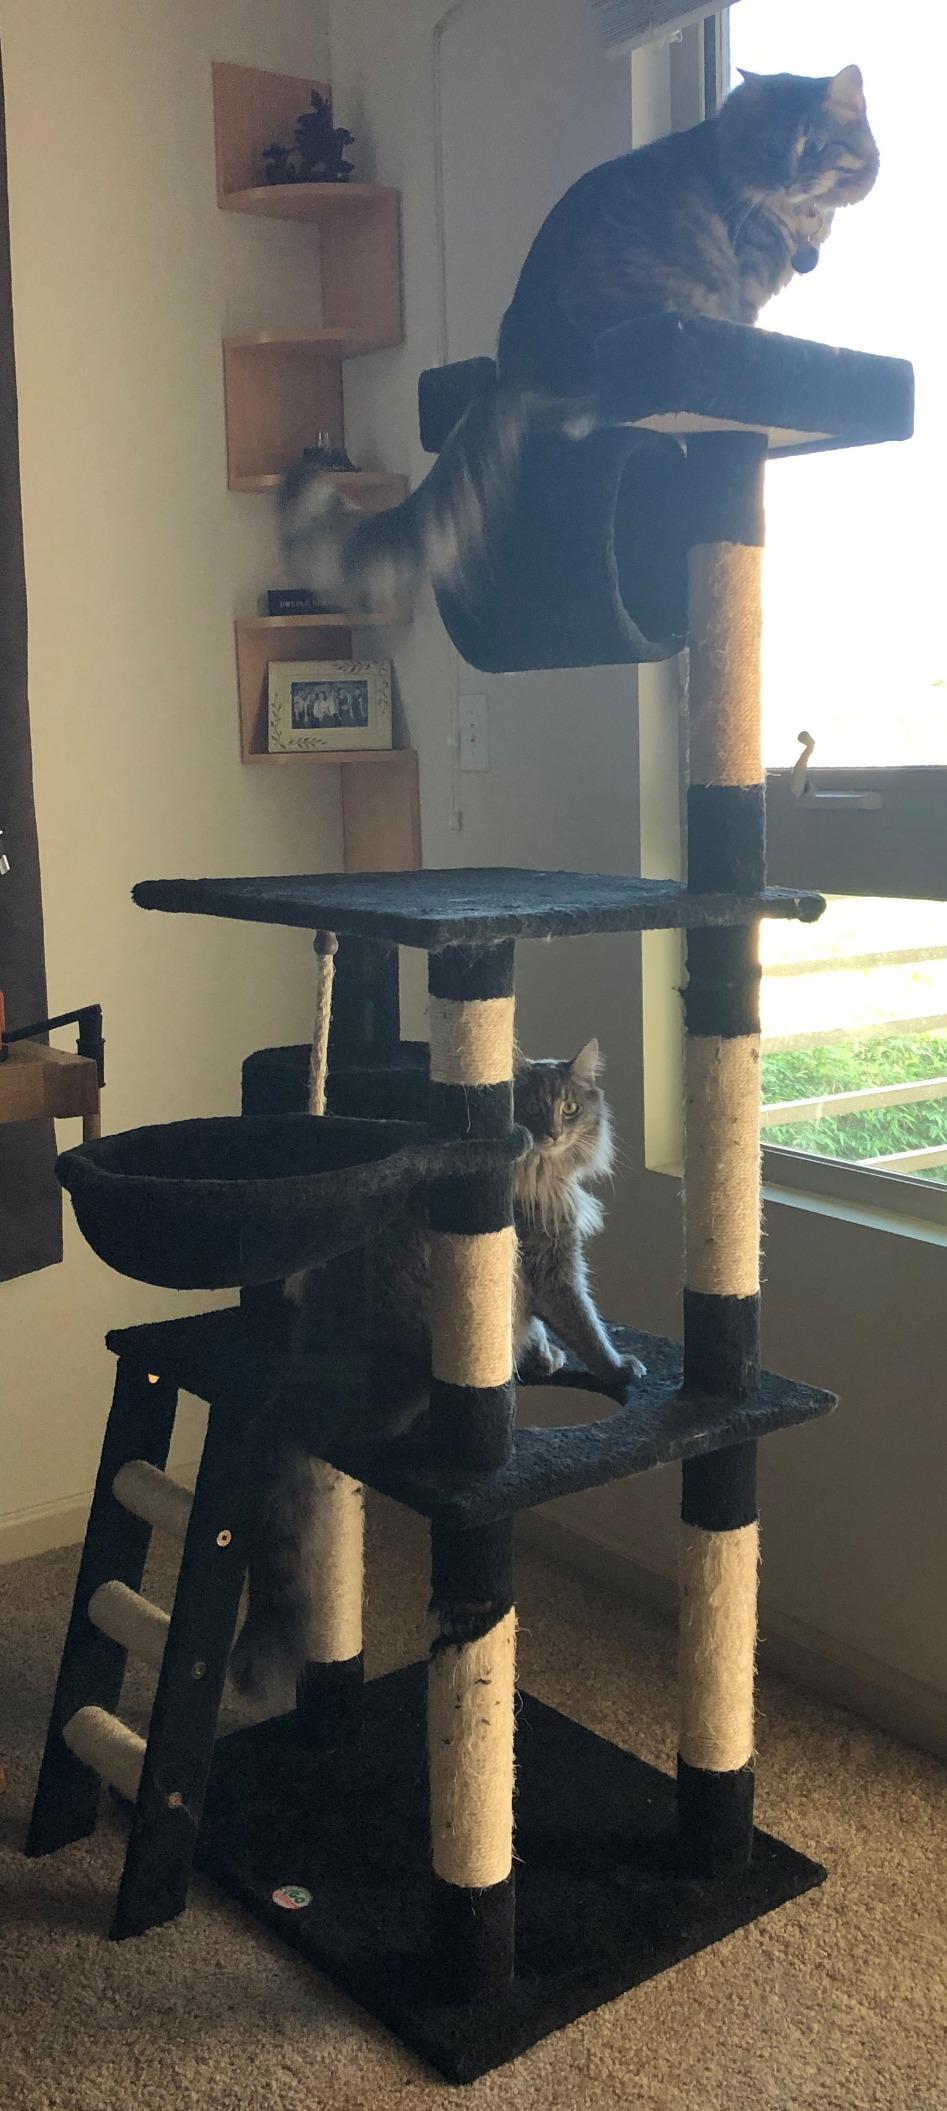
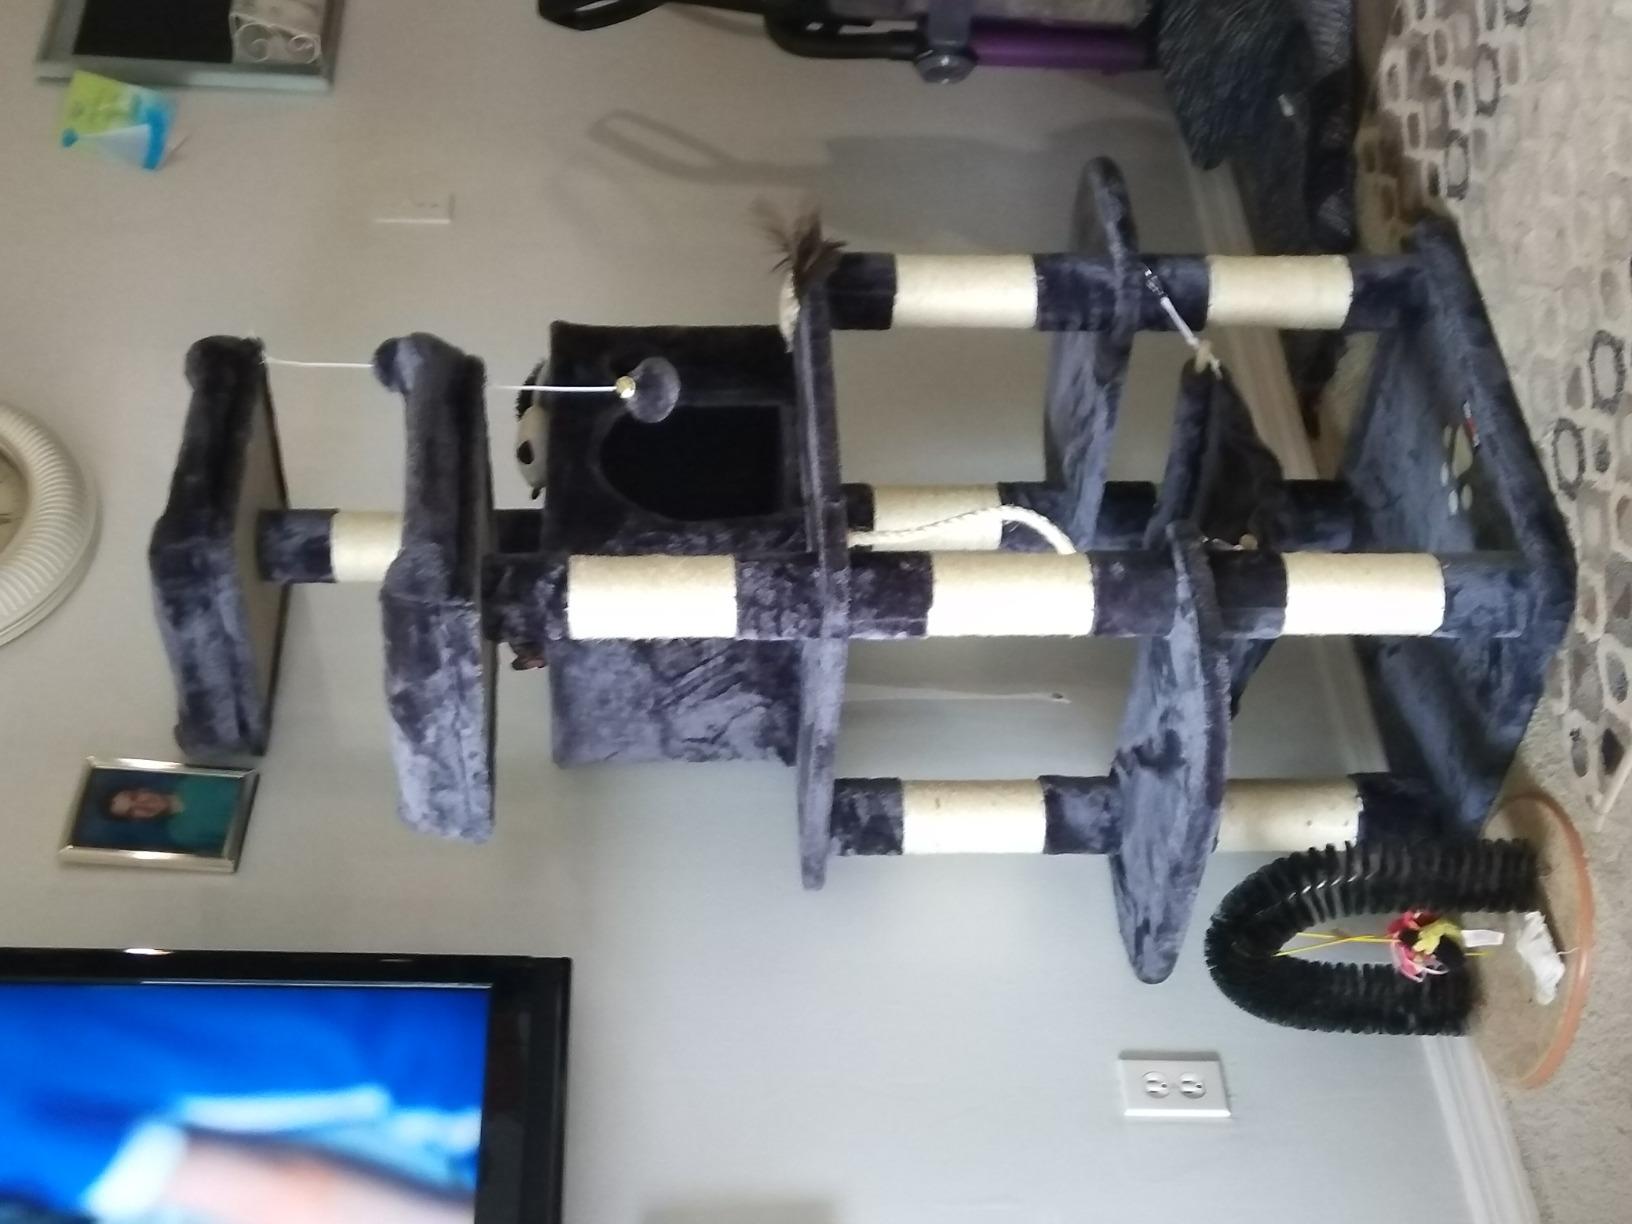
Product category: items_cat tree
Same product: no